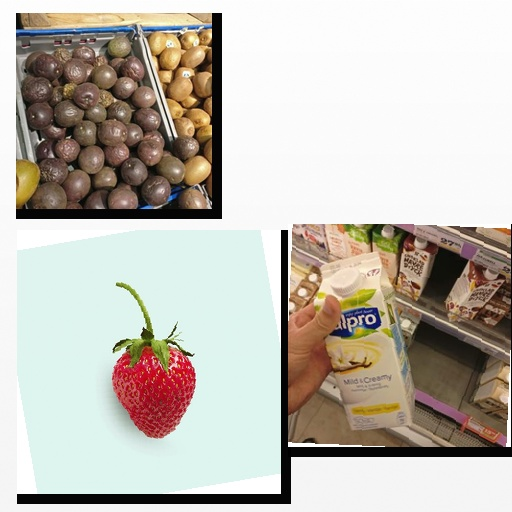
Food items: passion_fruit, strawberry, vanilla_soyghurt